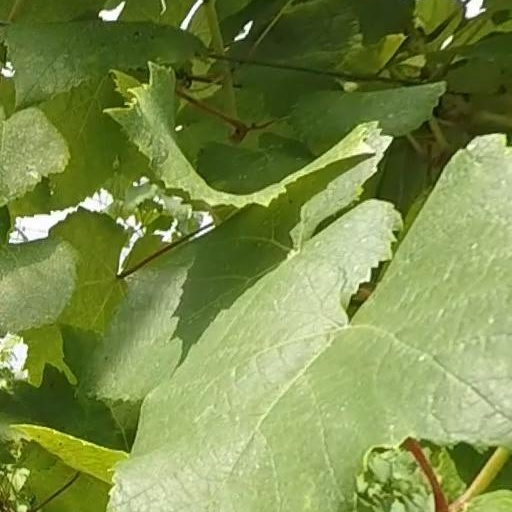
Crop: grape